Julio Ruelas

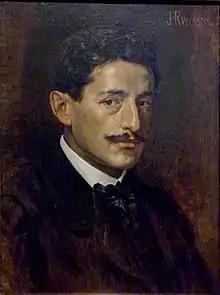
Julio Ruelas

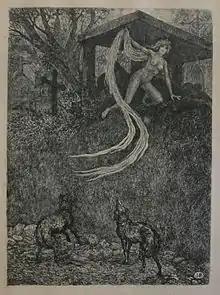
"Los fuegos fatuos"

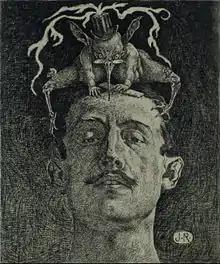
"Crítica"

Julio Ruelas (June 21, 1870 – September 16, 1907) was a Mexican graphic artist, painter, draughtsman and printmaker. Ruelas was the principal illustrator of the "Revista Moderna" magazine and is most associated with Mexican symbolism. A number of his works are on display at the Museum of the City of Mexico and in the Zacatecas museum. Artistically, he was noted for creating etched images depicting his own face, incorporating black, twisted lines to give an impression of being tormented.